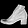
Label: Ankle boot